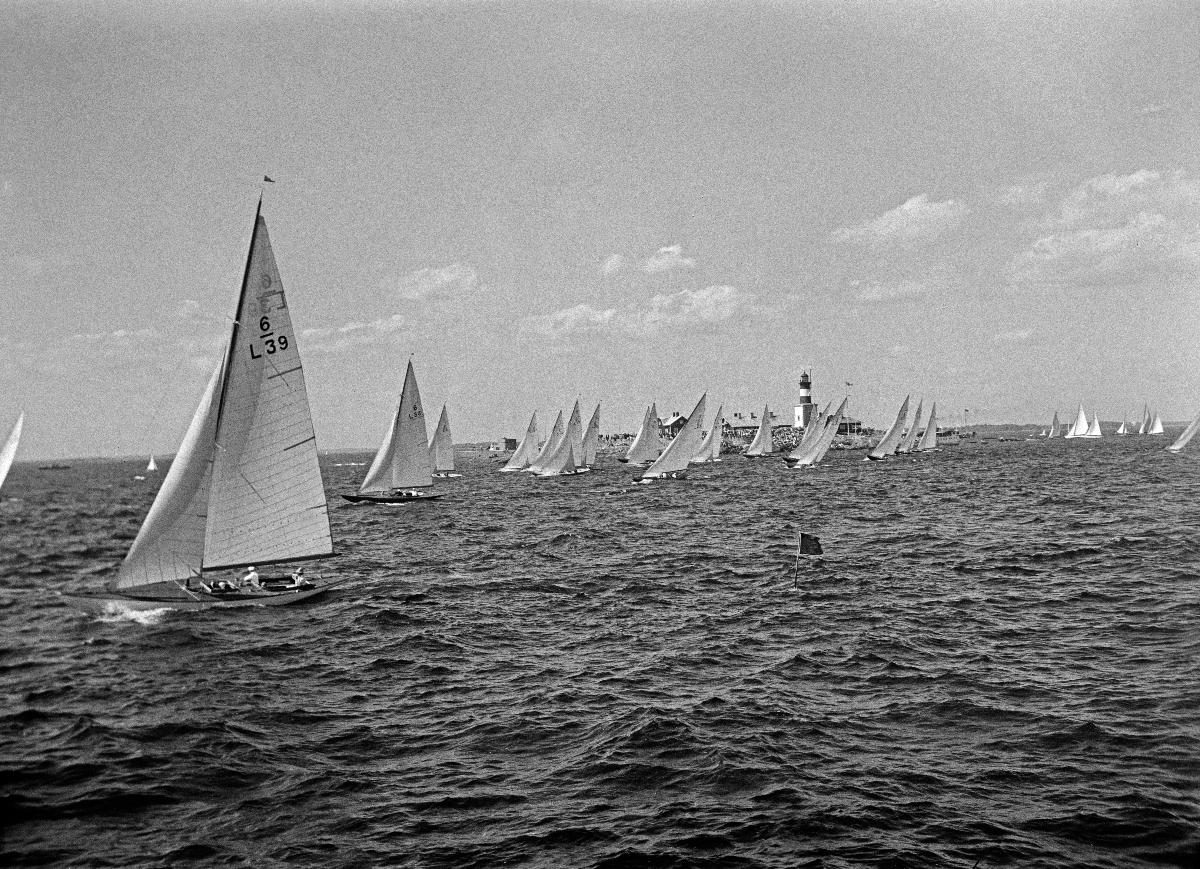
Nyländska Jaktklubben NJK:n 75-vuotisjuhla ja regatta
Nyländska Jaktklubben NJK:s 75-årsjubileum och regatta; 75th Anniversary Jubilee and Jubilee regatta of Nyländska Jaktklubben NJK
sisällön kuvaus: Nyländska Jaktklubben NJK:n 75-vuotisjuhla ja juhlaregatta Helsingissä 1936. content description: 75th Anniversary Jubilee and Jubilee regatta of Nyländska Jaktklubben NJK in Helsinki 1936. innehållsbeskrivning: Nyländska Jaktklubben NJK:s 75-årsjubileum och festregatta i Helsingfors 1936
Kuvaaja: Sundström, Hugo, kuvaaja
Vuosi: 1936
Paikka: Suomi, Uusimaa, Helsinki
Aiheet: purjehdus; pursiseurat; regatat; kesä; purjeveneet; meret; juhlat; kuninkaalliset; Norja; HBL; sailing; sailing clubs; regattas; summer; sailboats; seas; sport; regatta; contest; sea; sailingboats; yacht clubs; jubilee; celebrations; royalty; Norway; segling; segelsällskap; regattor; sommar; segelbåtar; hav; idrott; tävling; jubileum; fest; fester; kungligheter; Norge